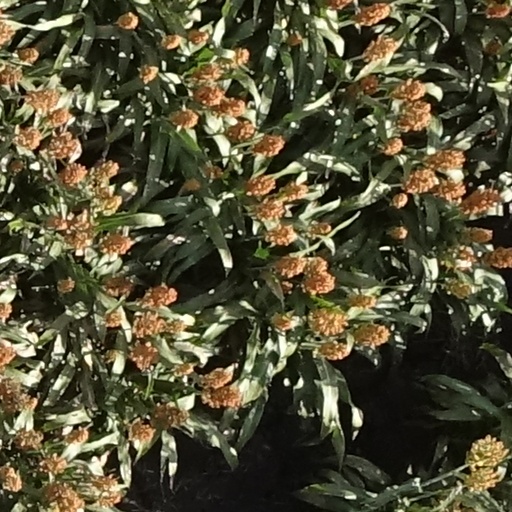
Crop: sorghum